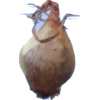
Label: onion